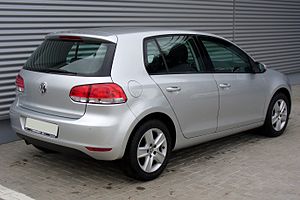
Volkswagen Golf VI
Bagfra
Volkswagen Golf VI var den sjette modelgeneration af den lille mellemklassebil Volkswagen Golf, som kom på markedet i oktober 2008.